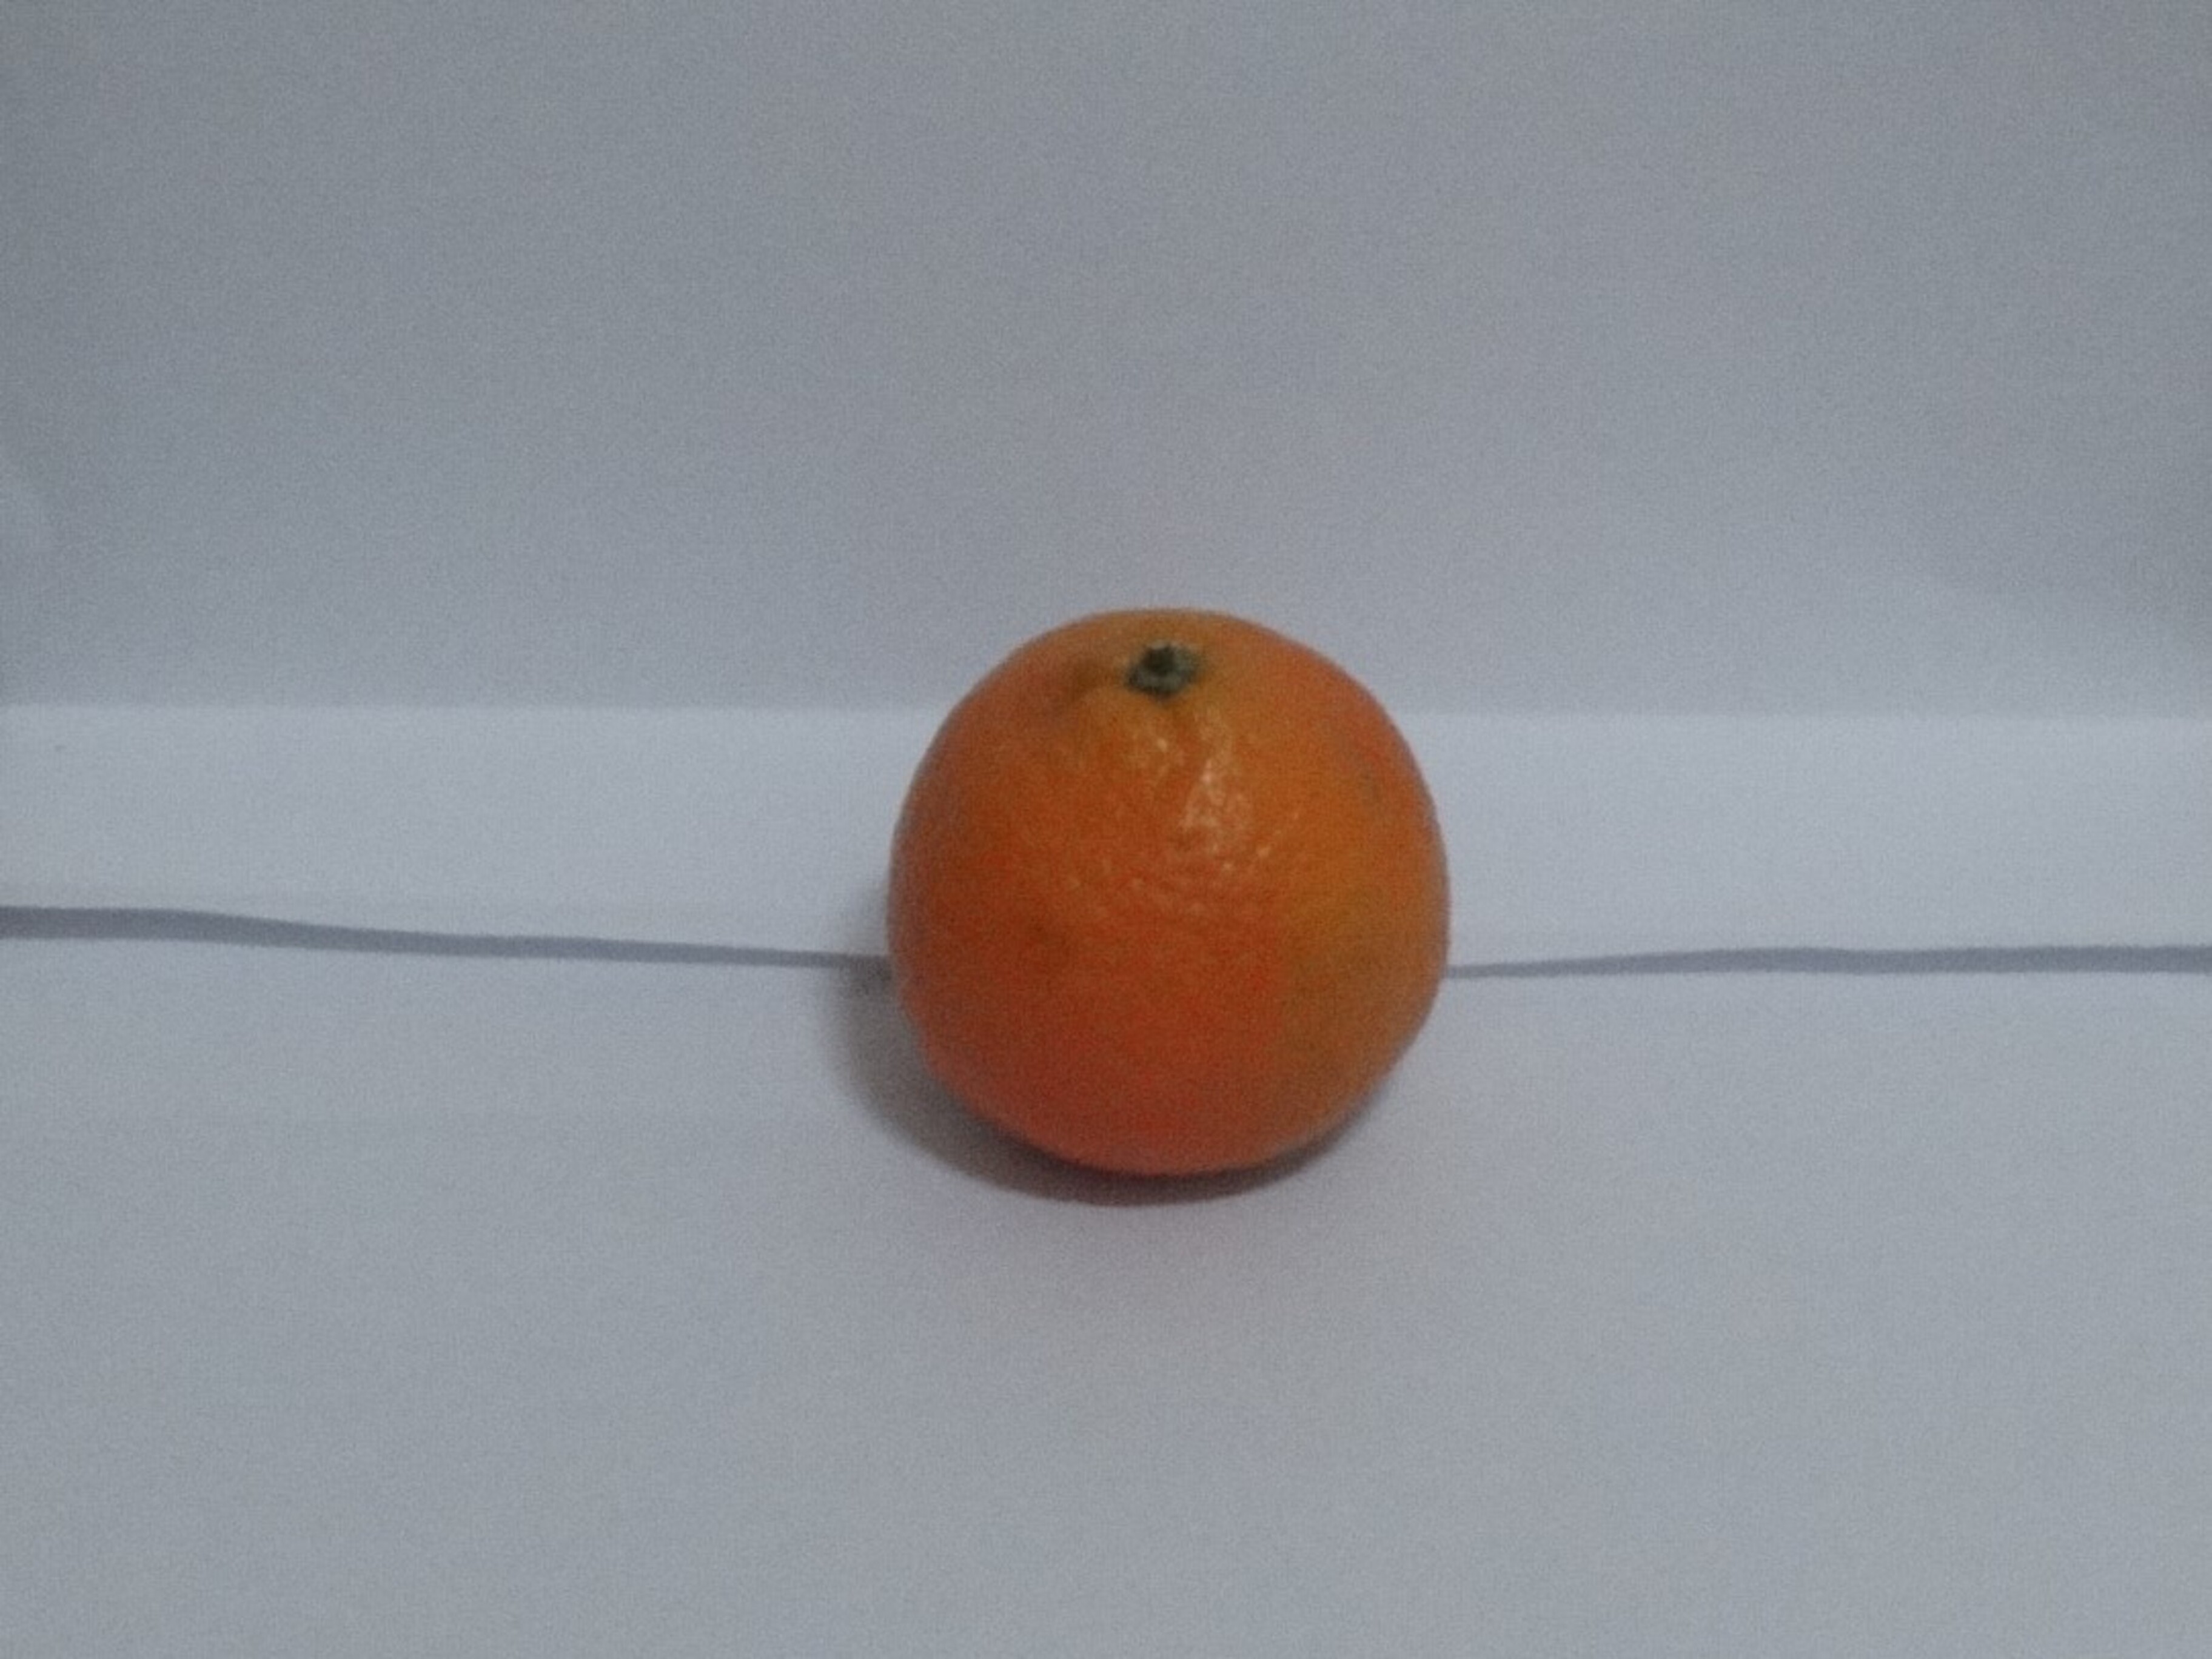
Citrus fruit variety: tankan